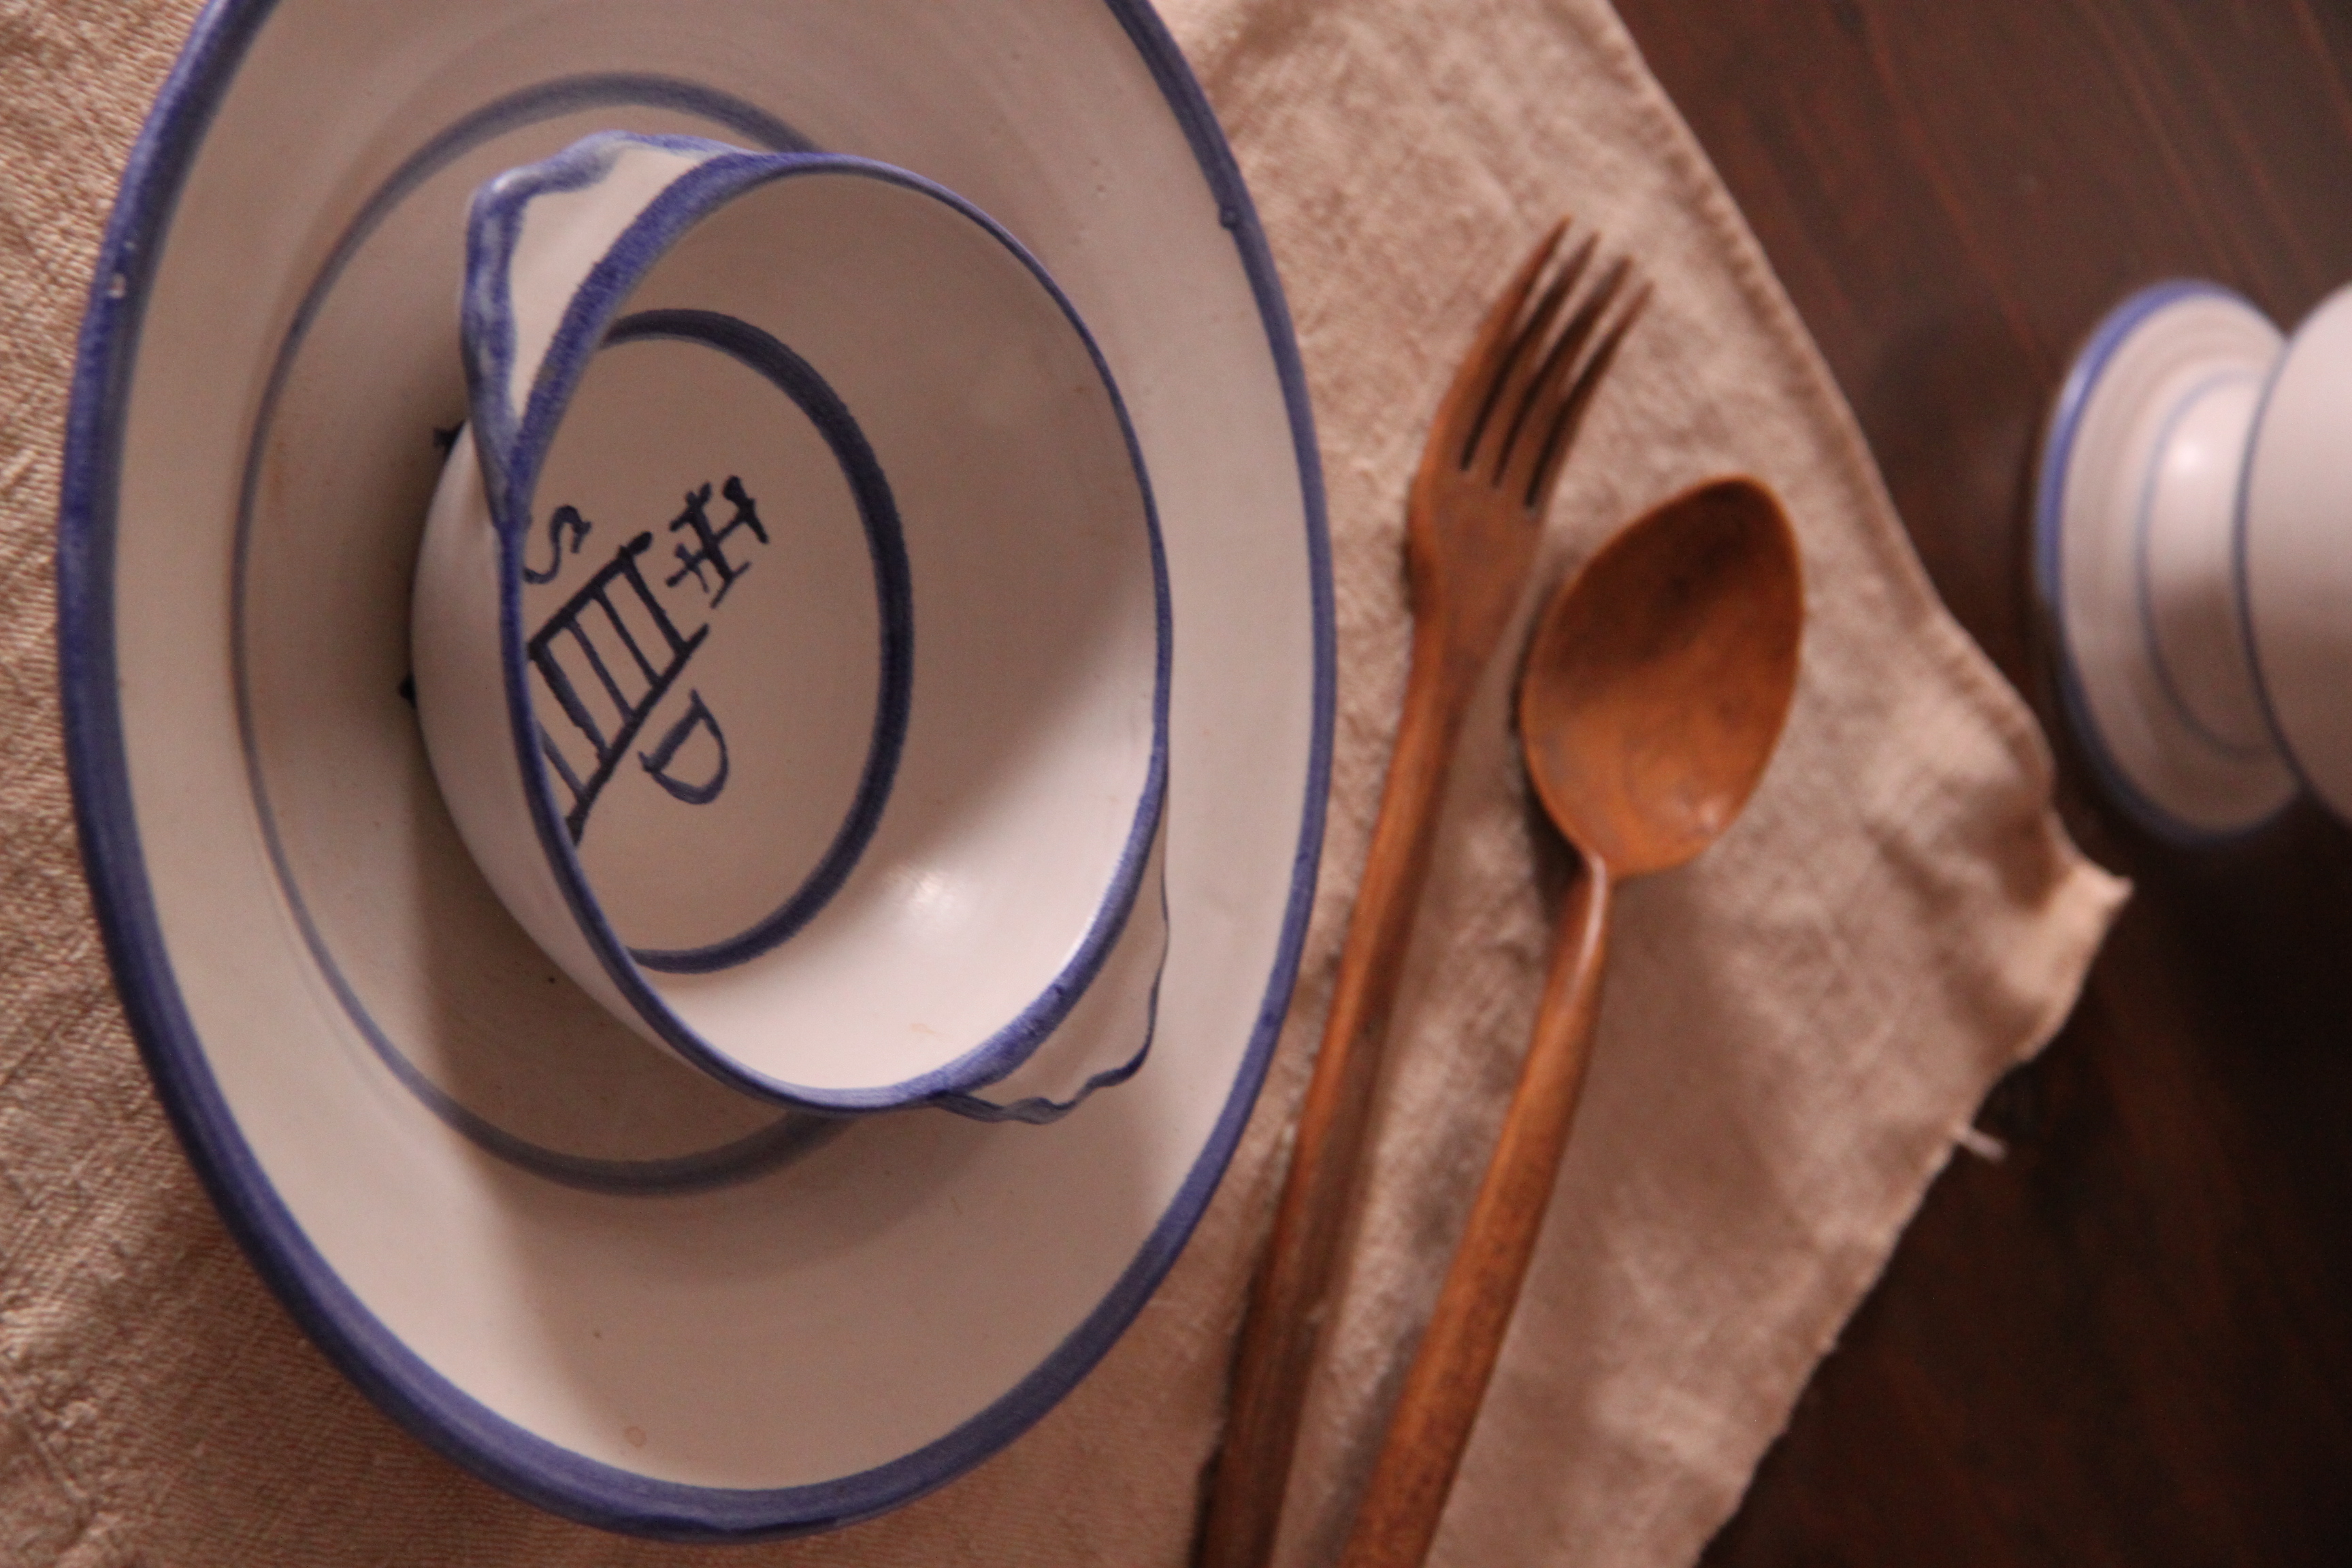
cell, friars, monastery, Escala Dei, tarragona, cister, priorat, catalonia, spain, tableware, table, drinkware, dishware, furniture, plate, kitchen utensil, cup, saucer, serveware, wood, cutlery, porcelain, ingredient, ceramic, circle, audio equipment, spoon, platter, teacup, pottery, linens, tablecloth, dinnerware set, drink, coffee cup, napkin, earthenware, dish, metal, hardwood, home accessories, varnish, Household silver, number, cuisine